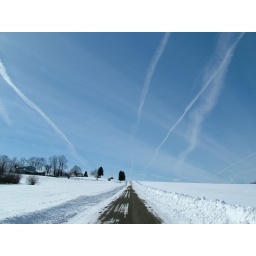
Contrails of airplanes flying over the Erie County Airport near Wattsburg, PA.